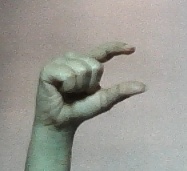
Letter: dal